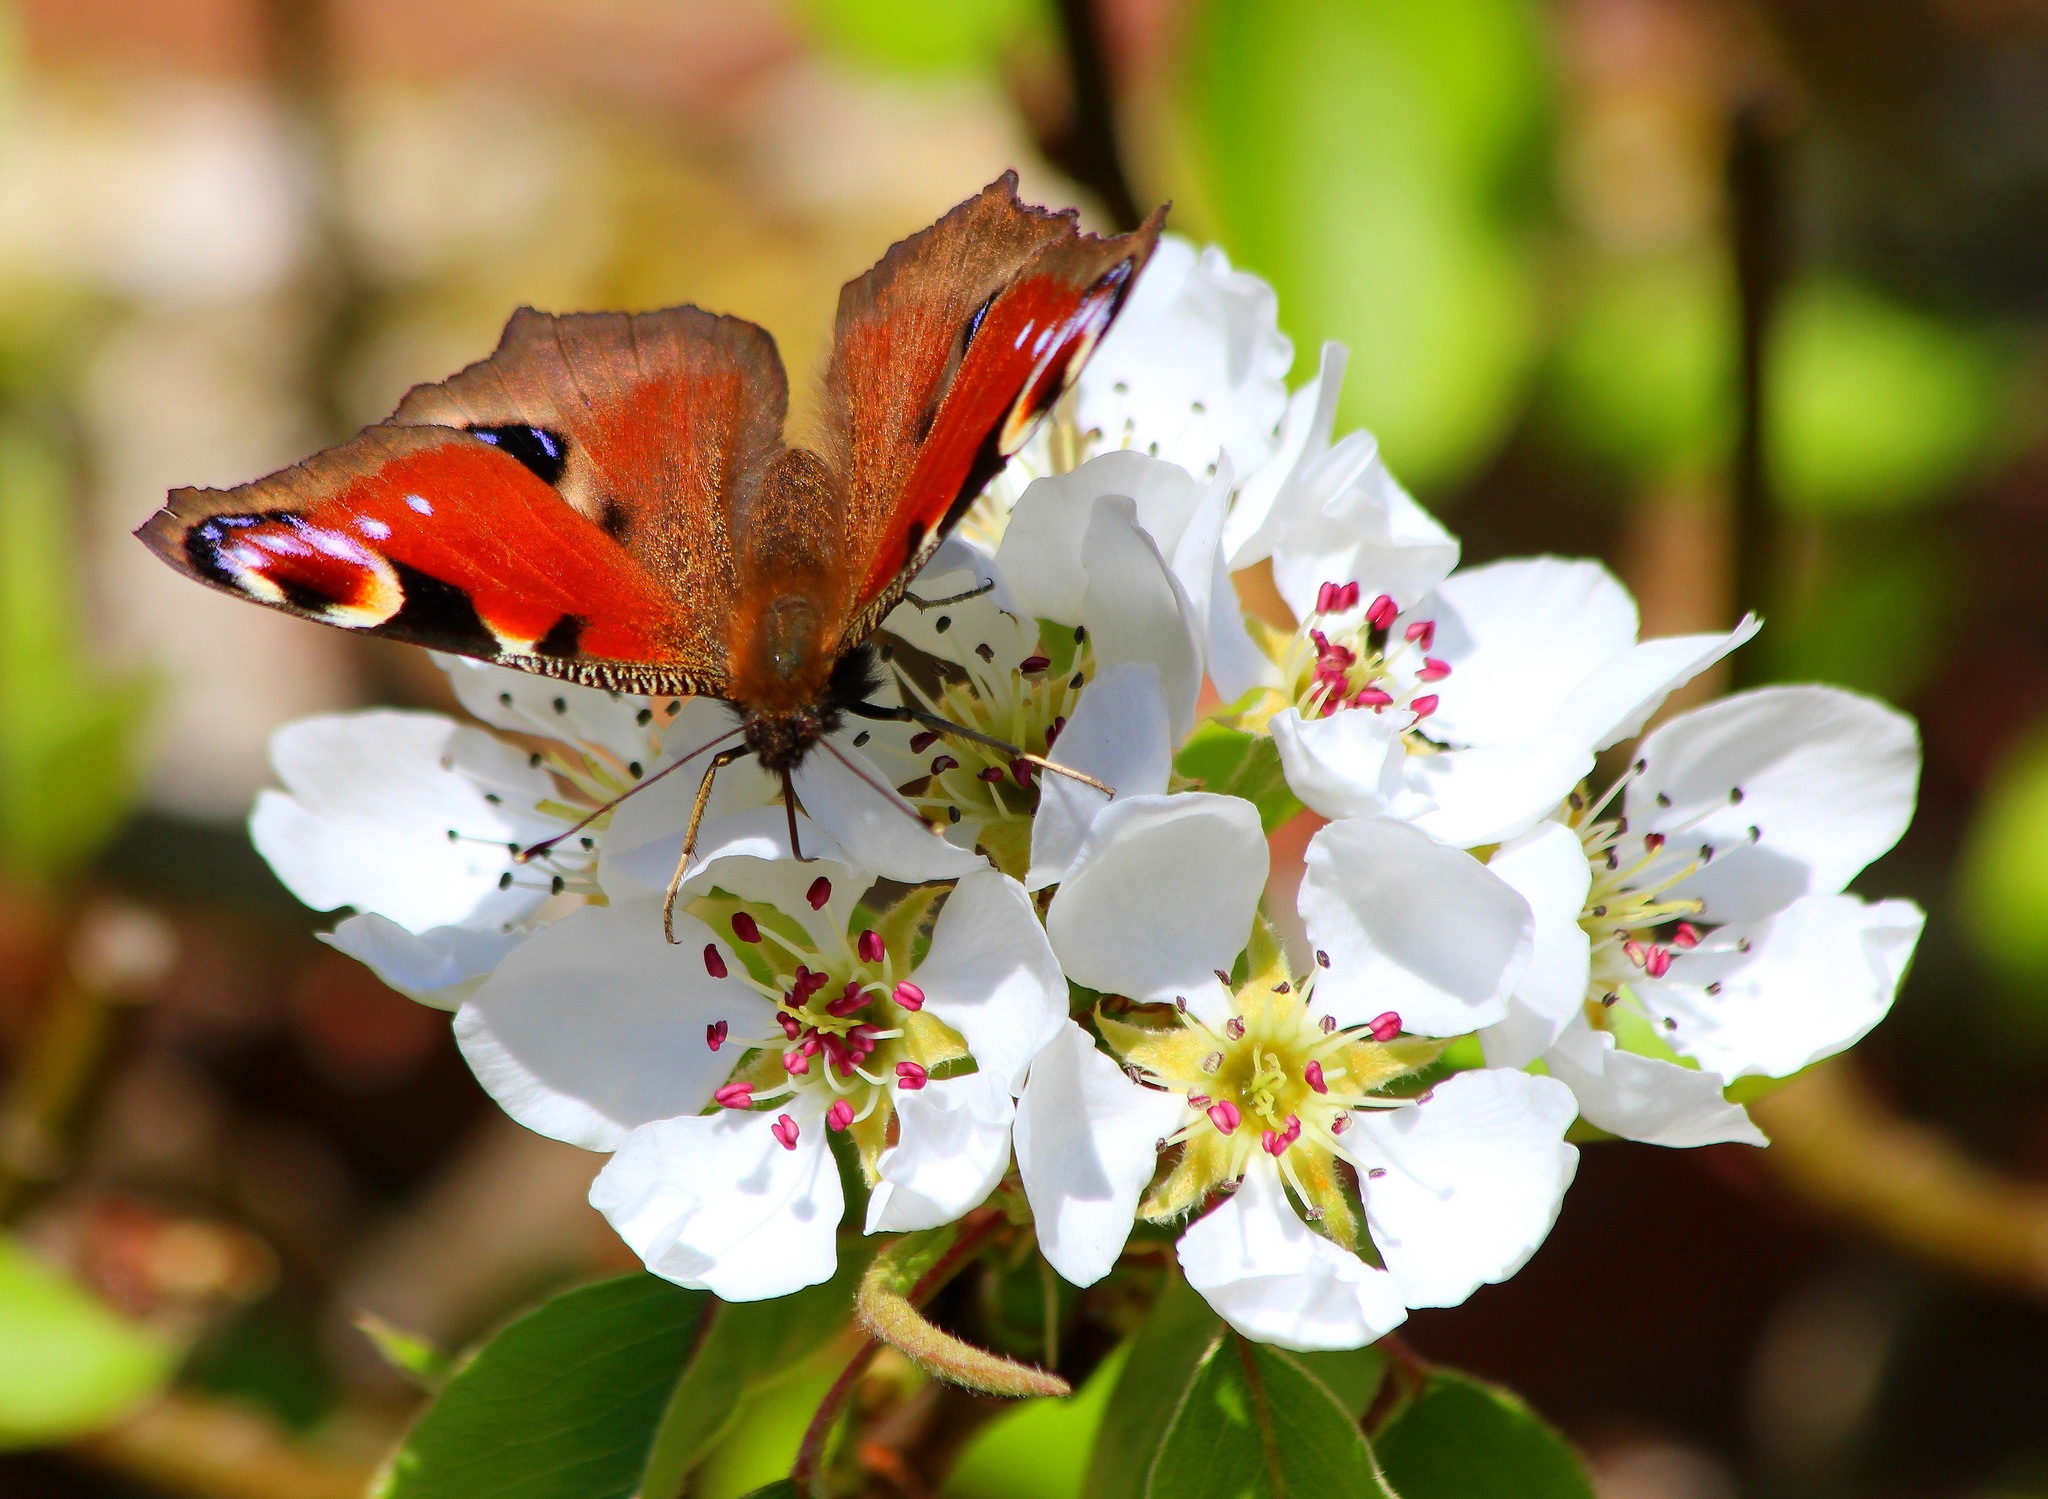
nature, branch, blossom, plant, leaf, flower, petal, spring, insect, macro, botany, butterfly, flora, fauna, invertebrate, wildflower, flowers, close up, nectar, macro photography, pollinator, moths and butterflies